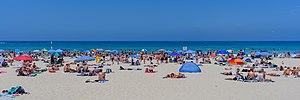
Sydney est la ville la plus peuplée d'Australie et du continent océanien, ainsi que la capitale de l'État de Nouvelle-Galles du Sud. Elle est située dans le Sud-Est du pays, sur les rives de la mer de Tasman. Avec une aire urbaine comprenant, en 2016, une population de 5,25 millions d'habitants sur près de 12 300 km², Sydney se place devant Melbourne et Brisbane pour ce qui est du nombre d'habitants. Ses habitants s'appellent les Sydneyites ou Sydneysiders en anglais et les Sydnéens en français.